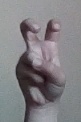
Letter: toot